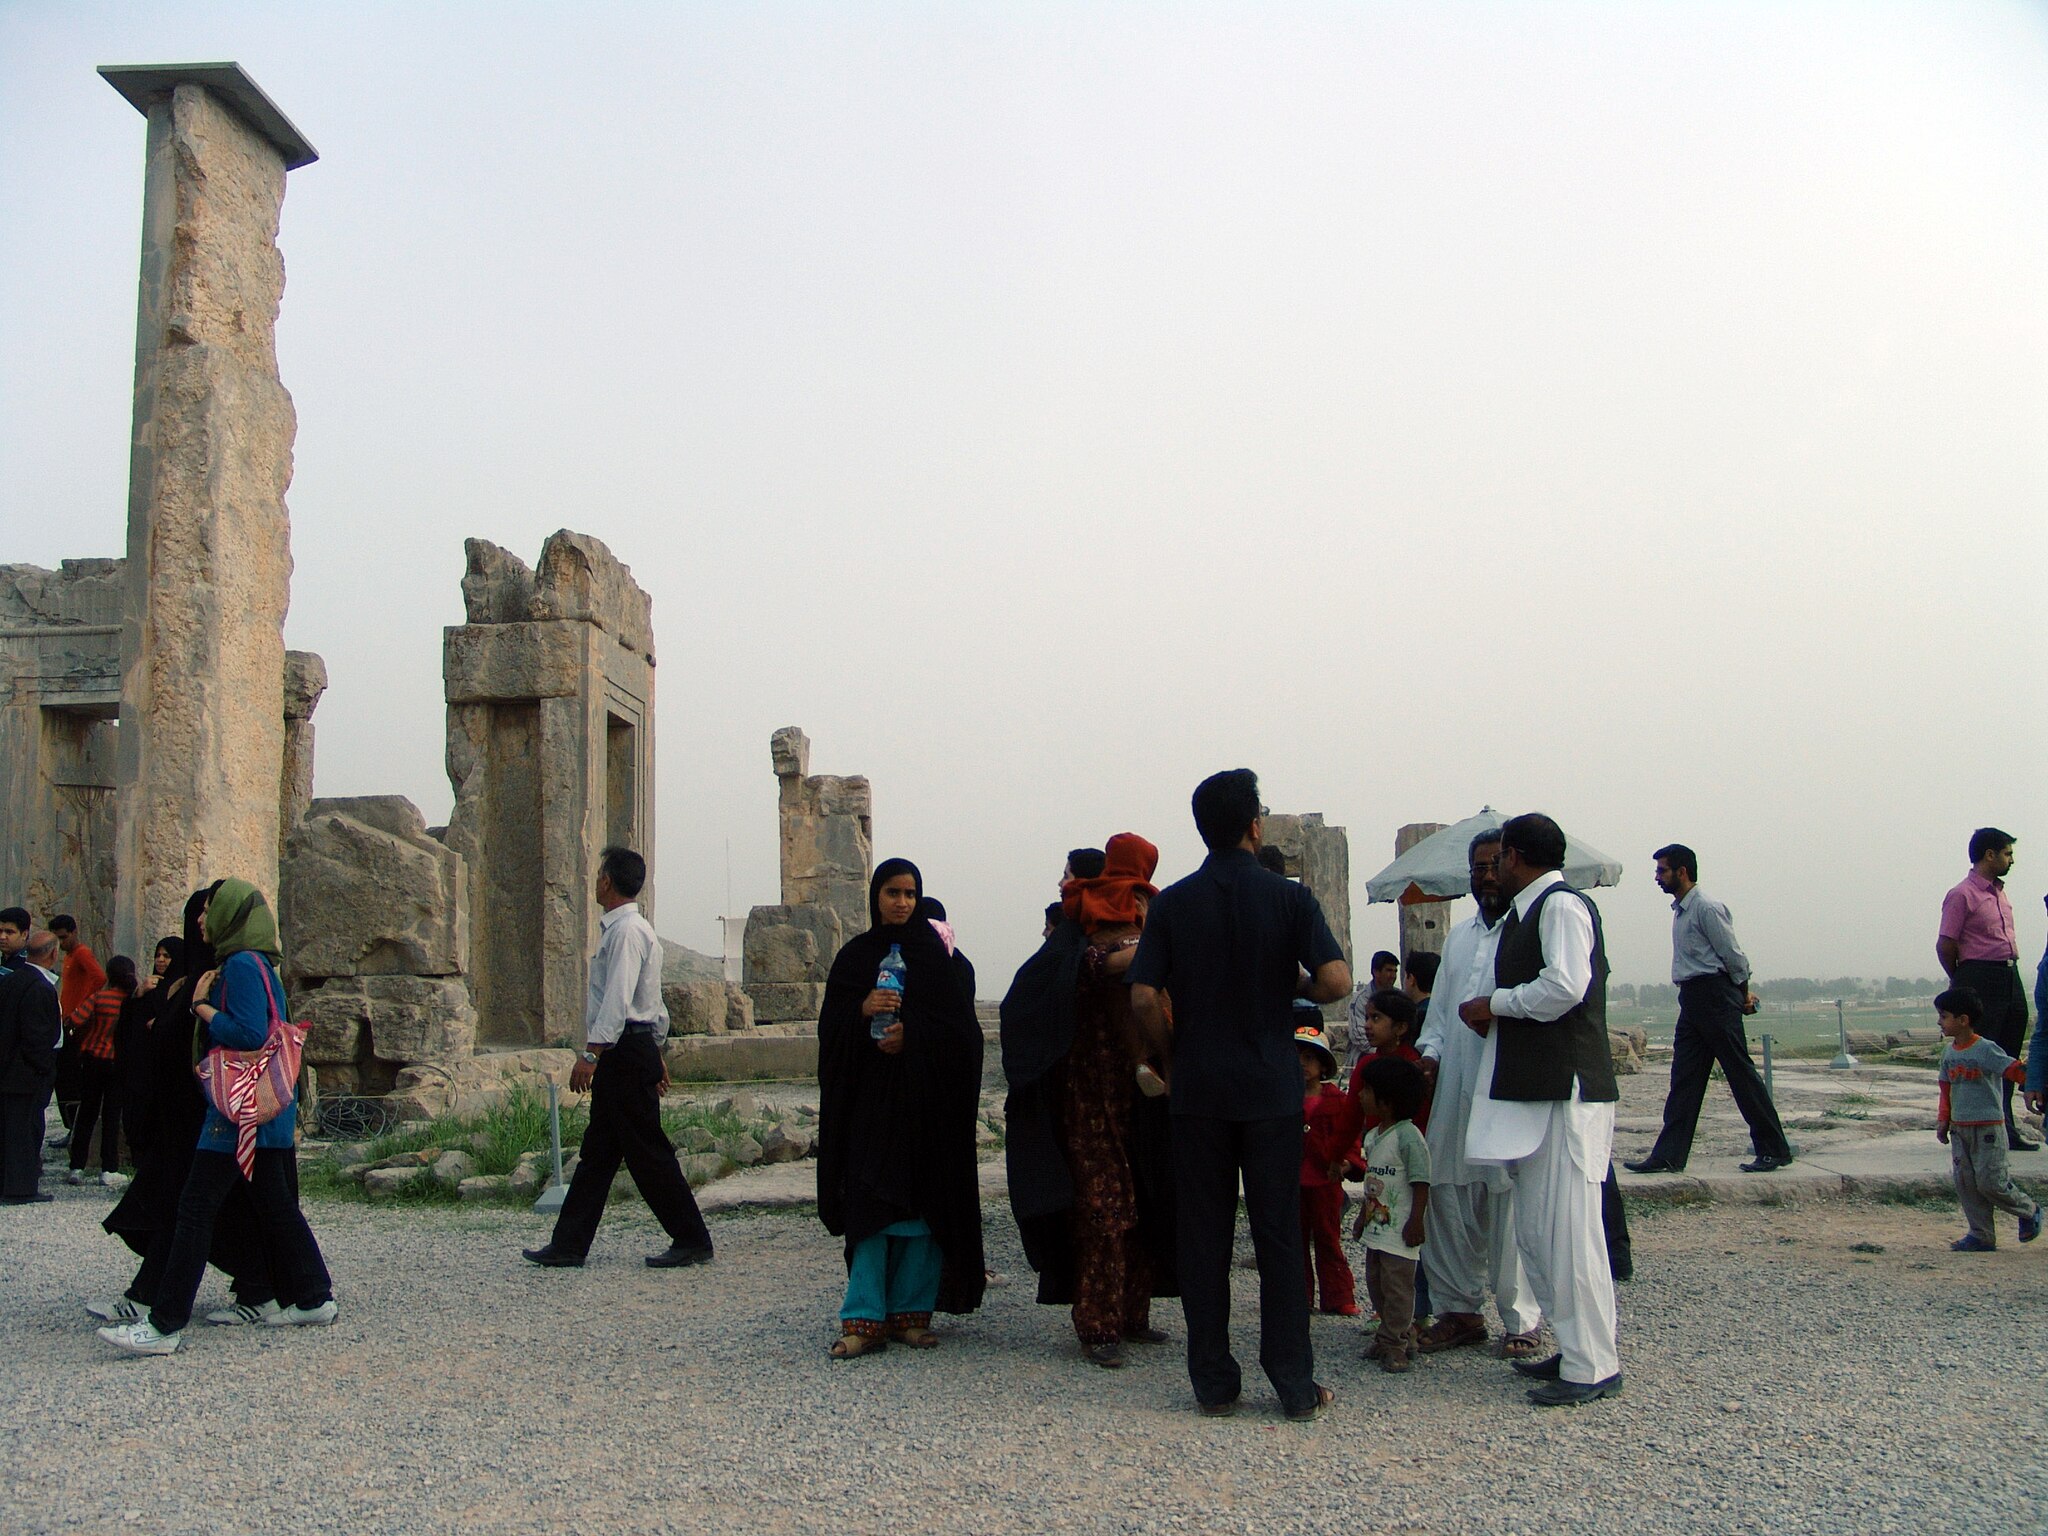
Title: Persepolis Darafsh 2 (33)
Description: Persepolis
Date: 2010-03-21 17:40:59
Categories: GFDL, Taken with Sony DSC-F828, Hadish Palace of Xerxes I, License migration redundant, Self-published work, Files with coordinates missing SDC location of creation, 2010 in Persepolis, People in Persepolis, Photos by Darafsh Kaviyani